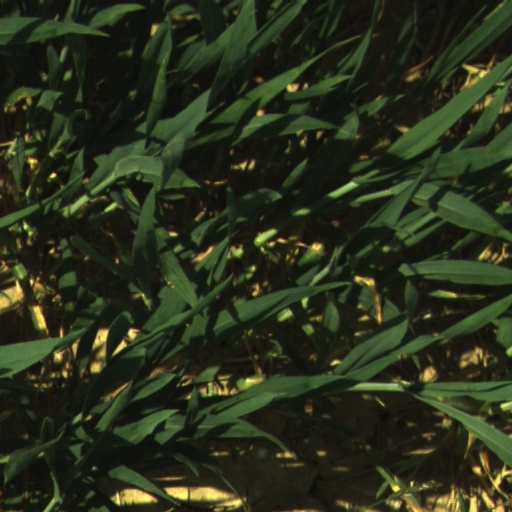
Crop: wheat